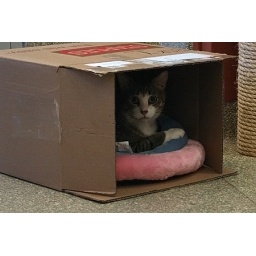
Ferdinand was terribly cute sleeping in this box on the floor.